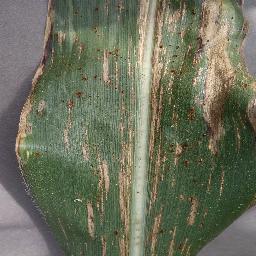
Label: Corn_(Maize)___Gray_Leaf_Spot_(Cercospora)